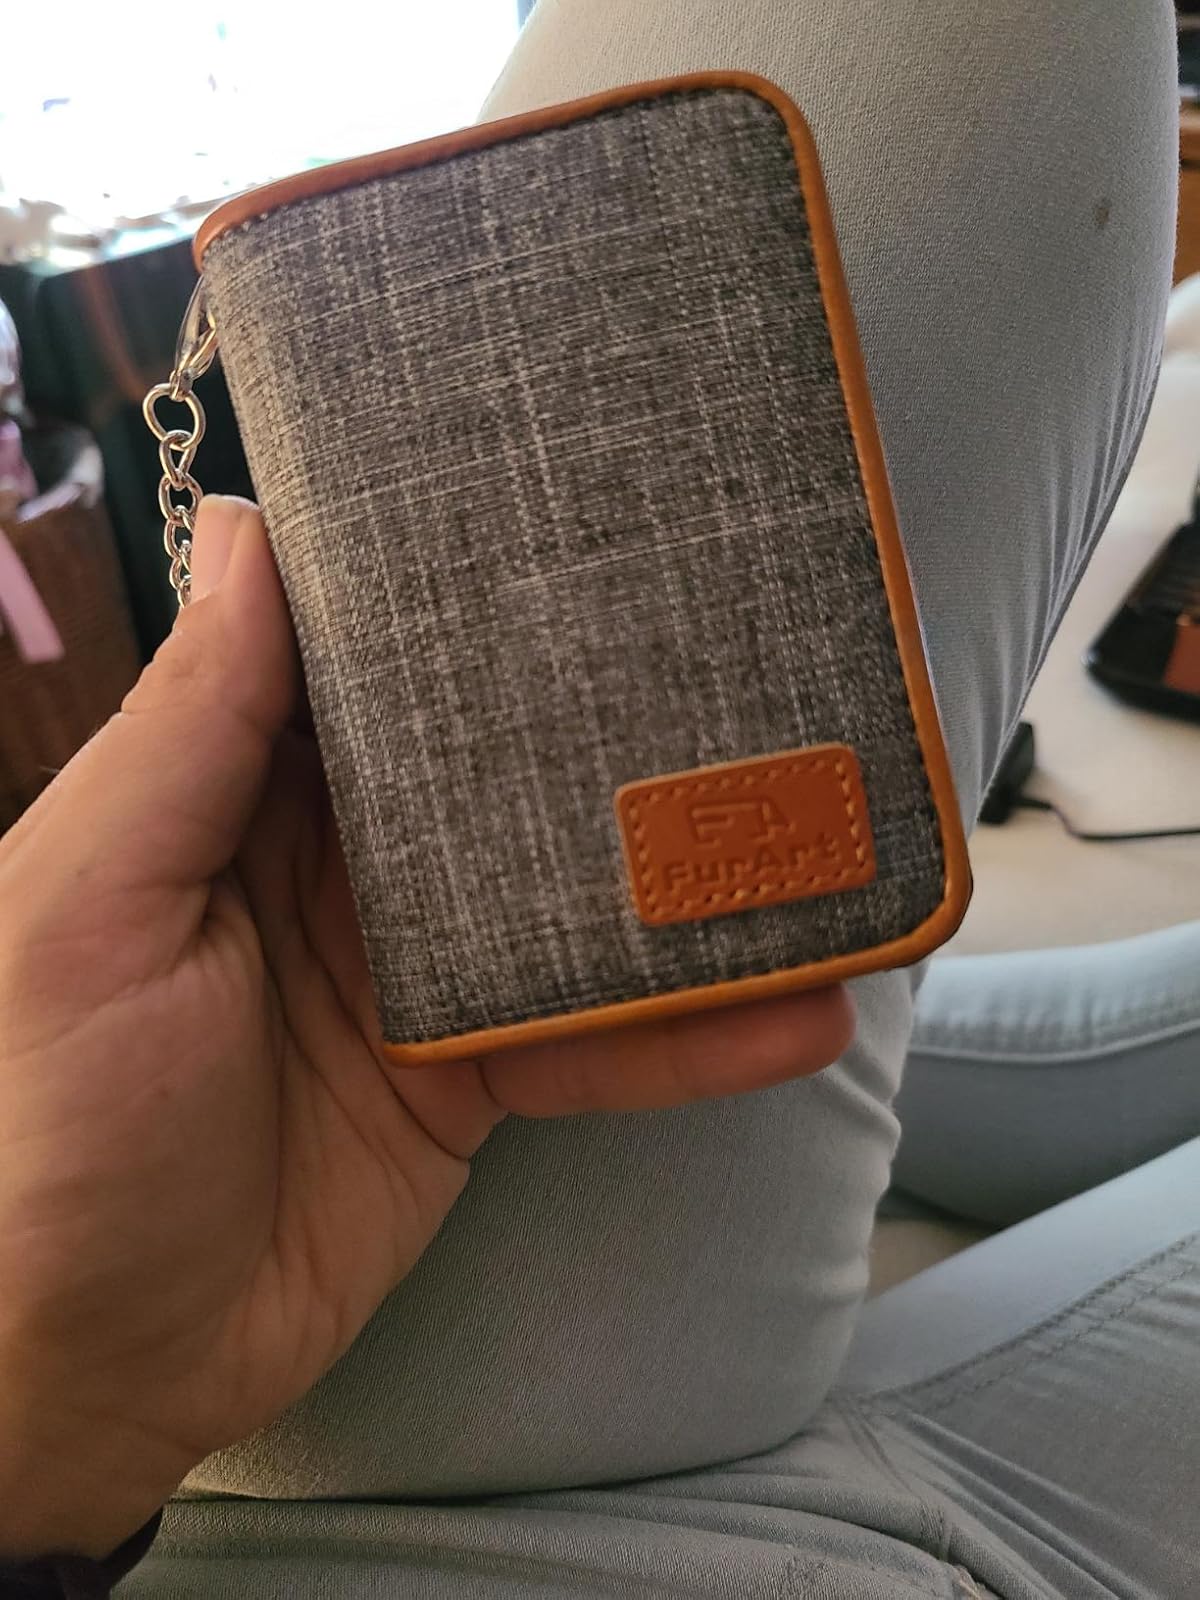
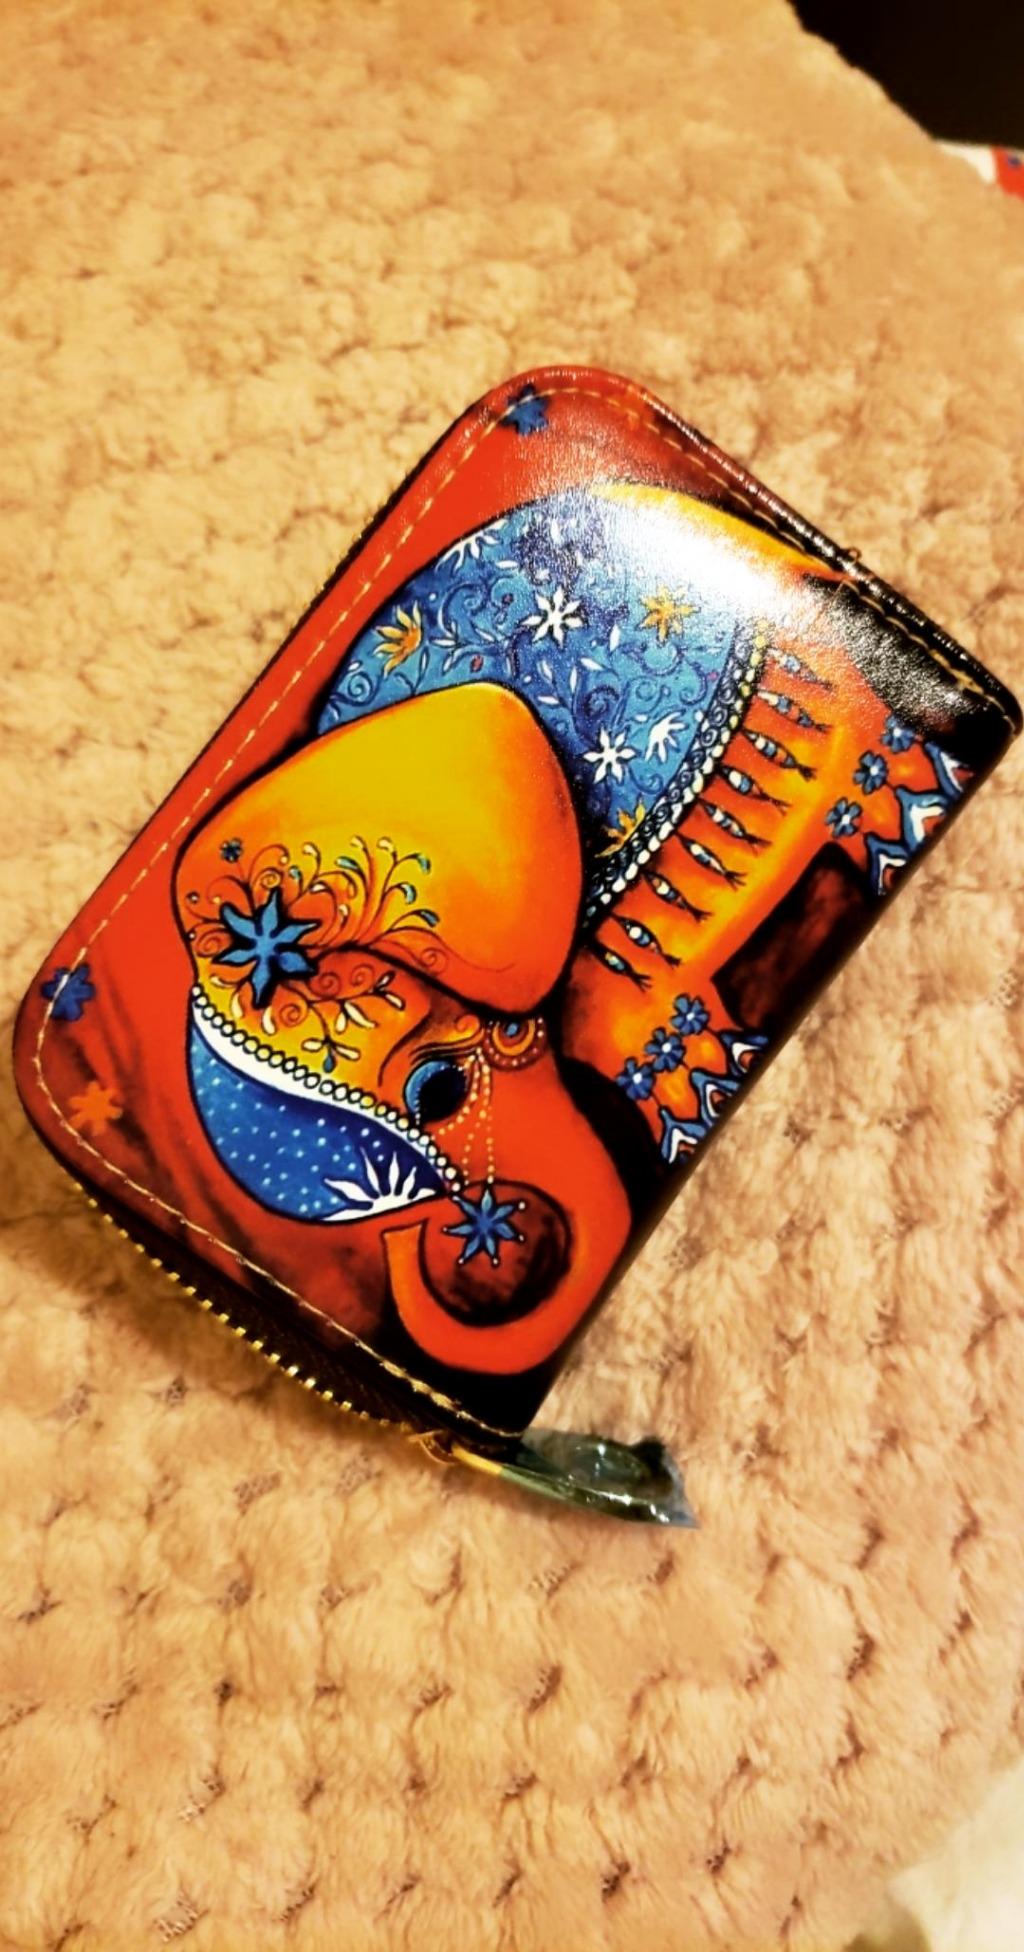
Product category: accessories_keychain
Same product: no